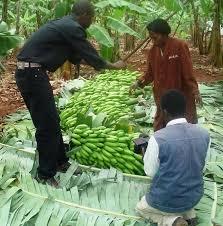
Watu wawili wako katika shamba la migomba, wakishughulikia rundo kubwa la ndizi mbichi zenye rangi ya kijani kibichi, ambazo zimewekwa juu ya majani ya migomba yaliyotandikwa chini. Wanaume wawili wameinama kuelekea ndizi, huku mwanaume mwingine akiwa amepiga magoti.